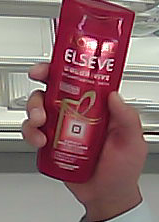
Product: loreal_shampoo